Aix Cathedral

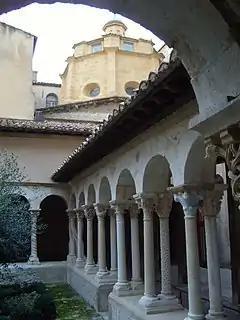
Baptistery seen from the Cloister

The cloister was used by the canons, the priests who served the bishop and administered the church's property. It was built at the end of the 12th century, at a time when canons were urged to live a more austere and more monastic communal life.